Wyndham Lewis

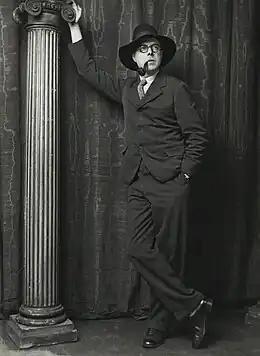

After the war Lewis resumed his career as a painter with a major exhibition, "Tyros and Portraits", at the Leicester Galleries in 1921. "Tyros" were satirical caricatures intended to comment on the culture of the "new epoch" that succeeded the First World War. "A Reading of Ovid" and "Mr Wyndham Lewis as a Tyro" are the only surviving oil paintings from this series. Lewis also launched his second magazine, "The Tyro", of which there were only two issues. The second (1922) contained an important statement of Lewis's visual aesthetic: "Essay on the Objective of Plastic Art in our Time". It was during the early 1920s that he perfected his incisive draughtsmanship.